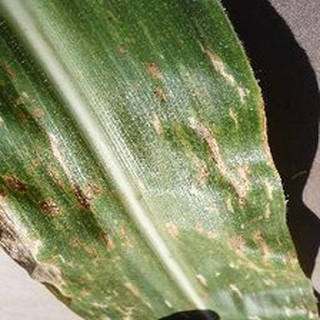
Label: corn_gray_leaf_spot